Oliver Hazard Perry

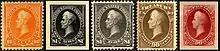

In May 1814, Perry took command of a squadron of seven gunboats based in Newport. He held this command for only two months as in July he was placed in command of , a 44-gun frigate which was under construction in Baltimore. While overseeing the outfitting of "Java", Perry participated in the defenses of Baltimore and Washington, D.C., during the British invasion of the Chesapeake Bay. In a twist of irony, these land battles would be the last time the career naval officer saw combat. The Treaty of Ghent was ratified before "Java" could be put to sea.